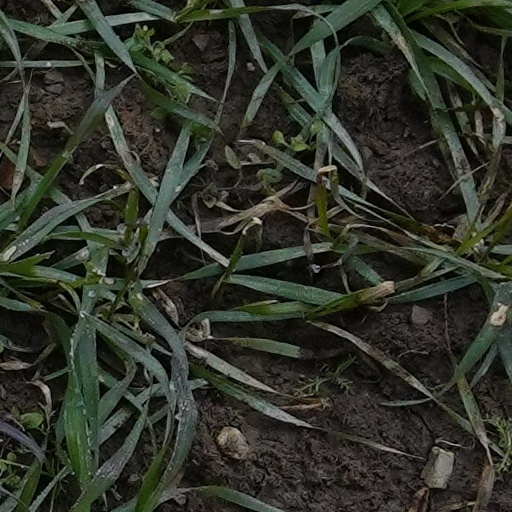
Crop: wheat